List of titles and honours of Anne, Princess Royal

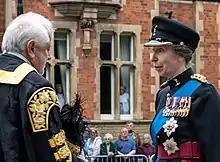
Anne wearing the uniform of Colonel-in-Chief of the Royal Signals, riband and star of the Garter, the star of the Thistle and her medals in York, 2022

Anne, Princess Royal has received numerous titles, decorations, and honorary appointments as a member of the British royal family and the sister of King Charles III of the United Kingdom and the other Commonwealth realms. Each is listed below; where two dates are shown, the first indicates the date of receiving the title or award (the title as Princess Anne of Edinburgh being given as from her birth) and the second indicates the date of its loss or renunciation.